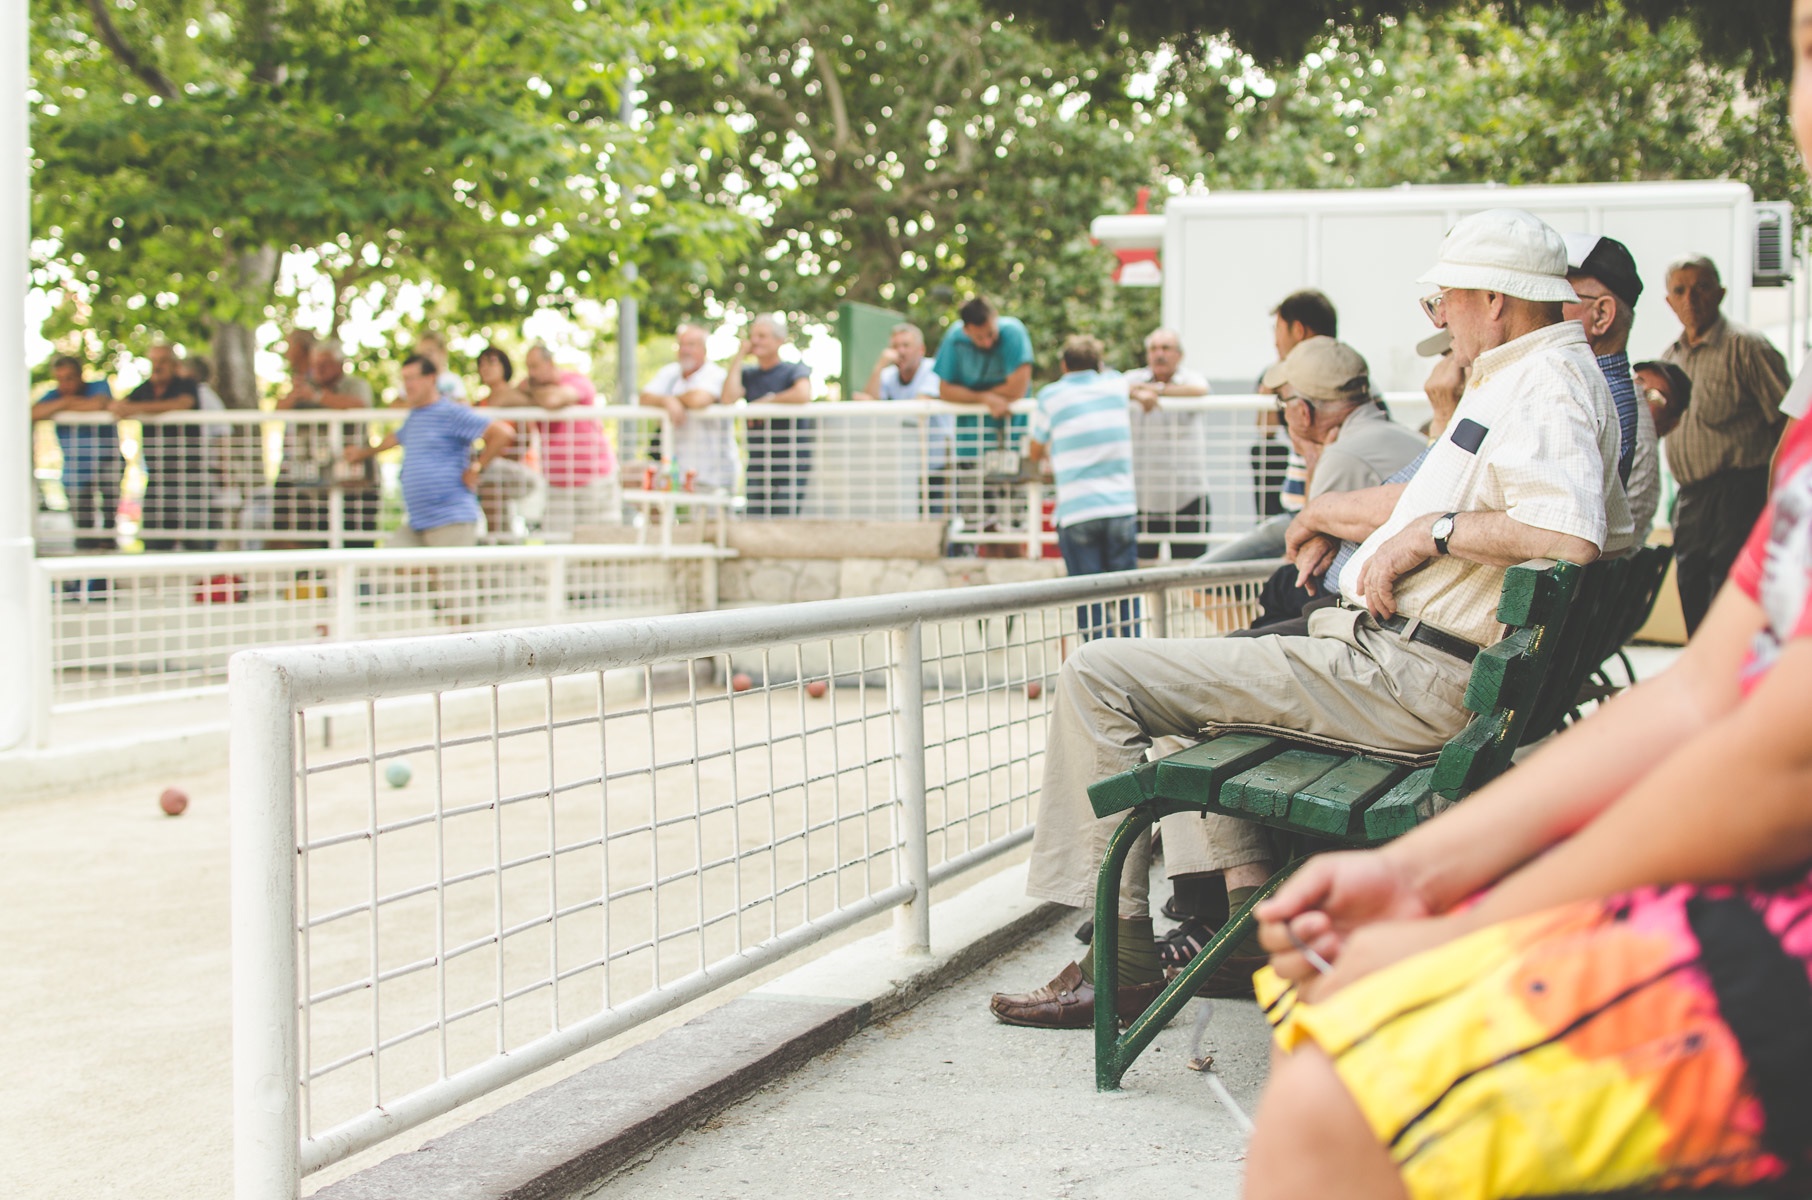
person, spectator, community, senior, elderly, endurance sports